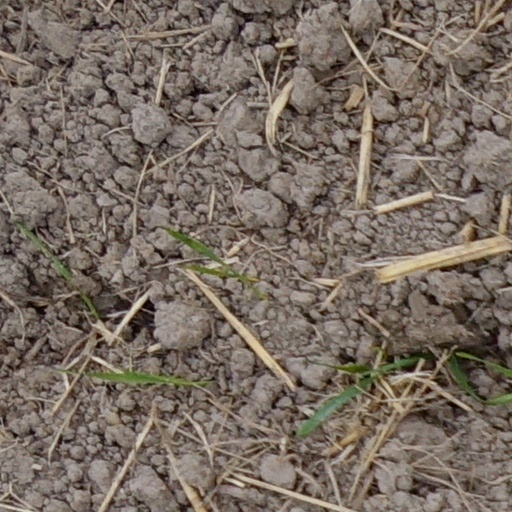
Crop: wheat